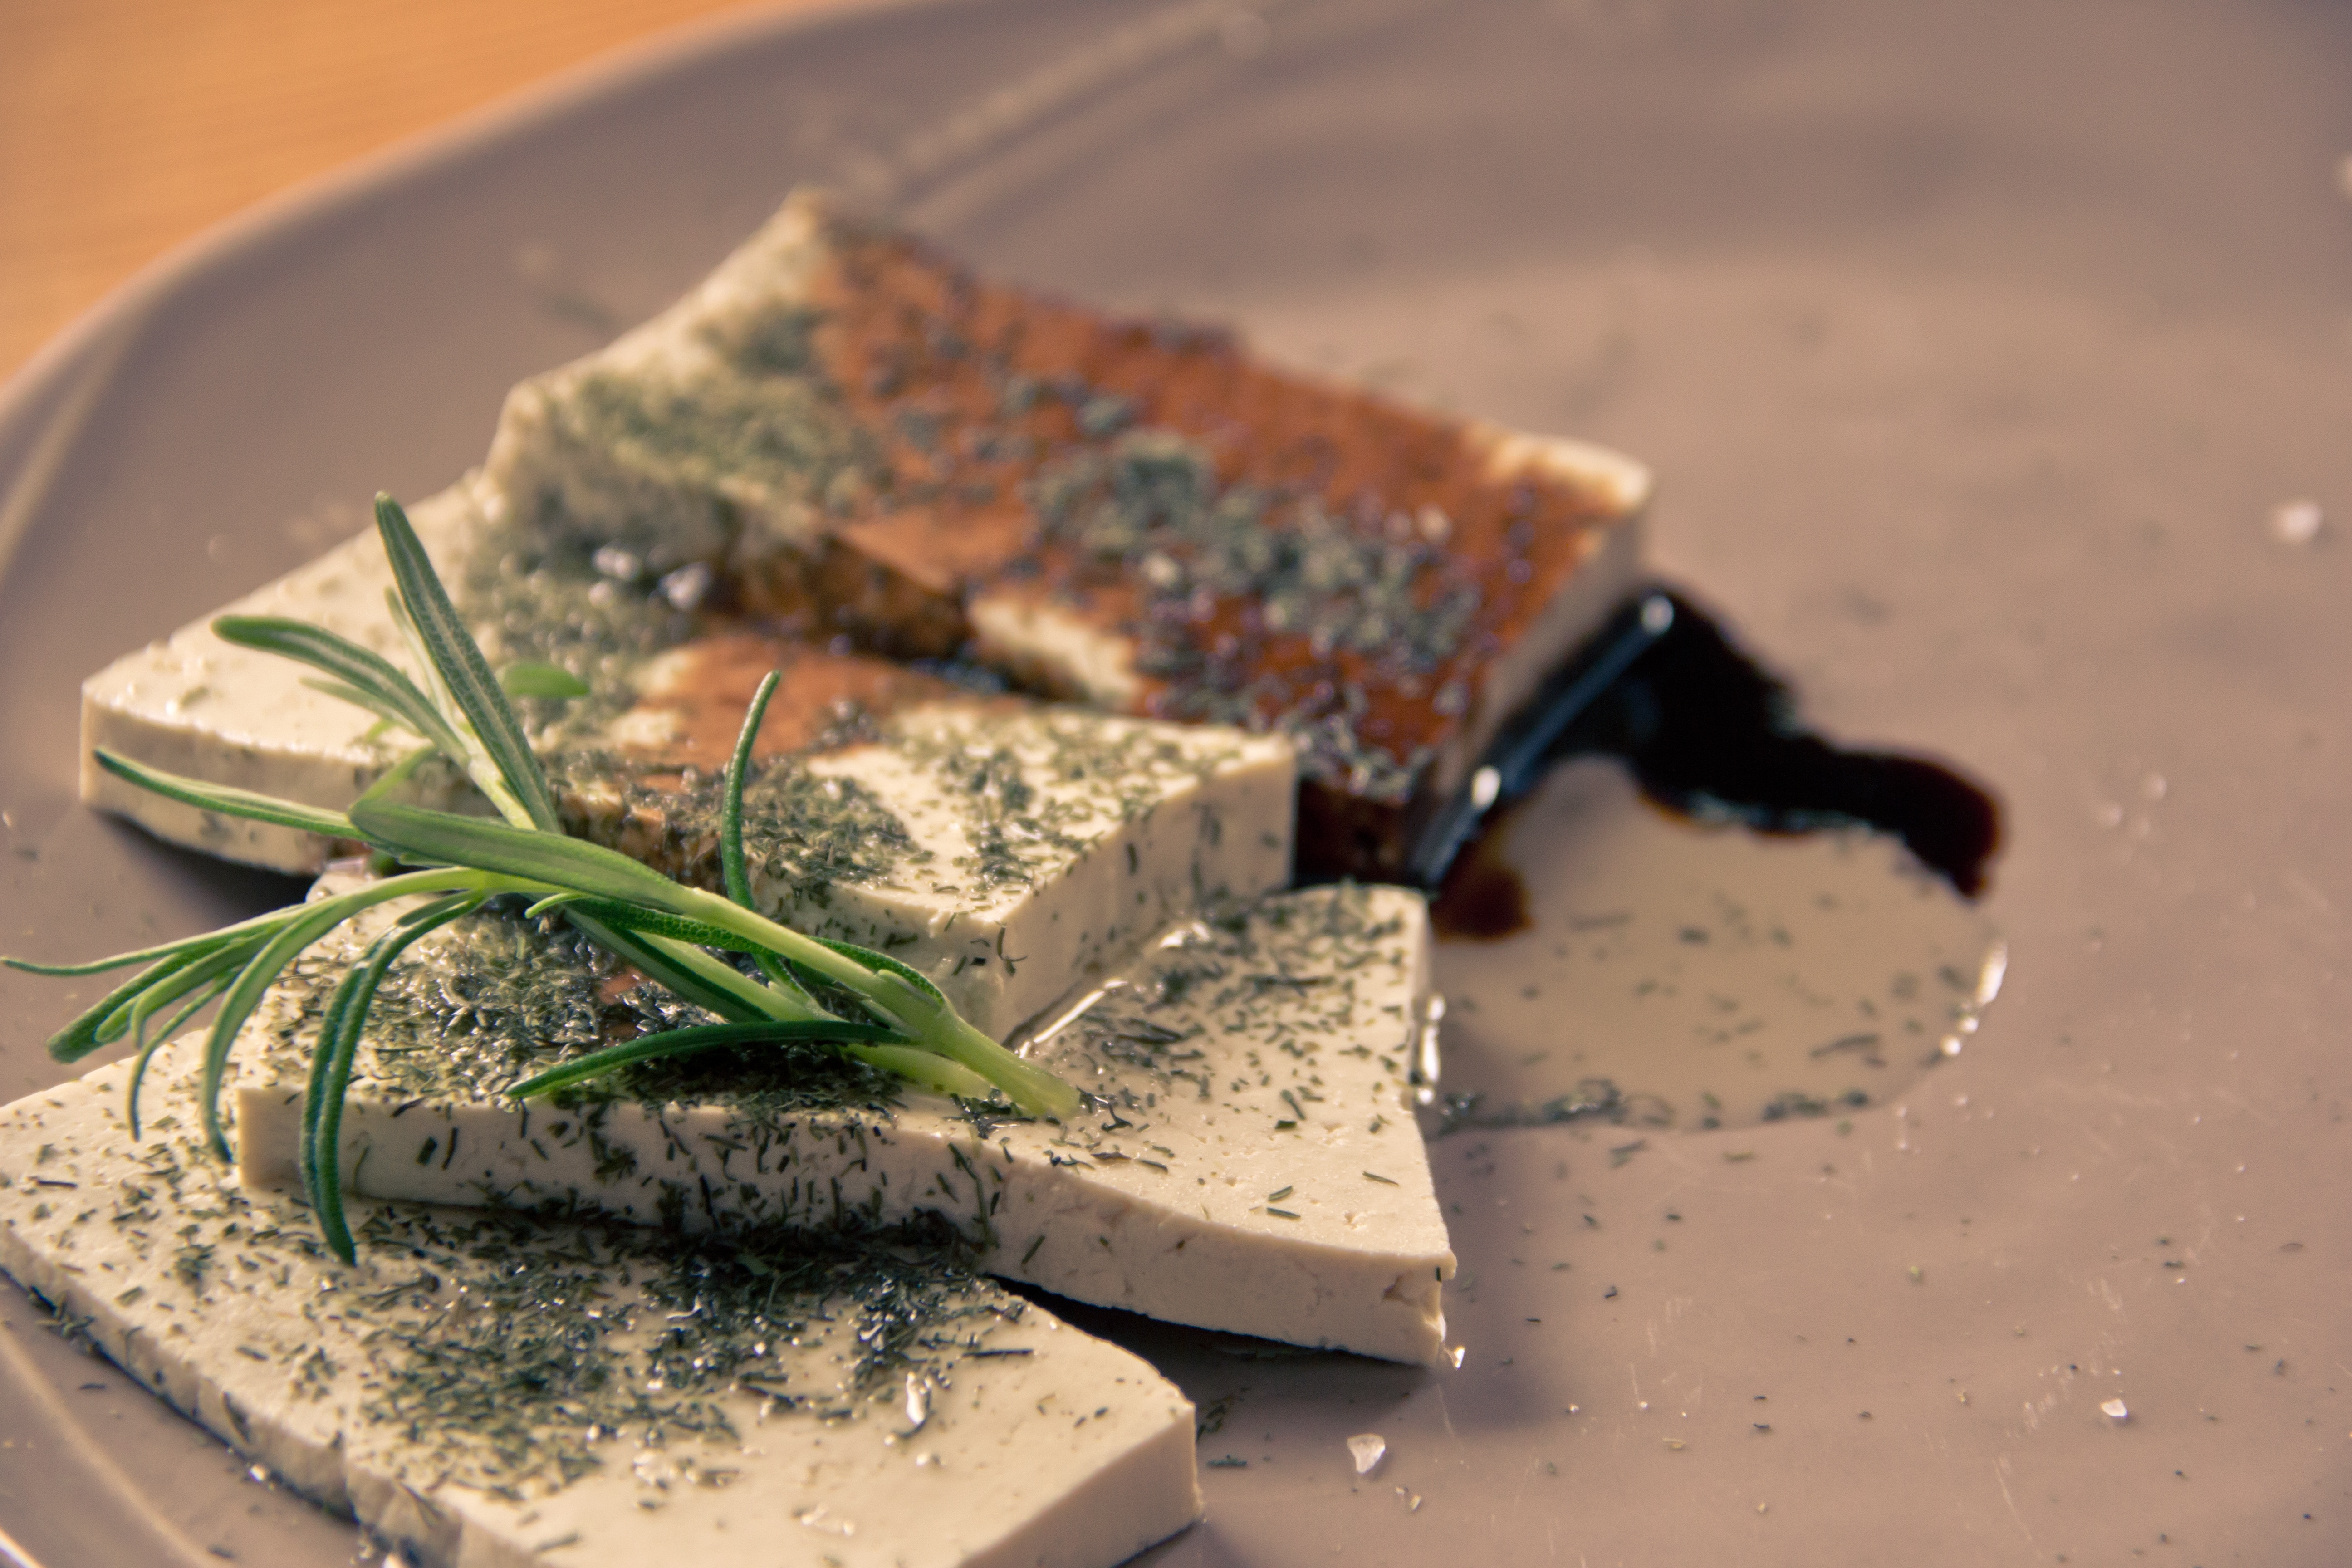
light, white, leaf, dish, food, green, produce, vegetable, plate, healthy, cuisine, cheese, bacon, vegetarian, raw, classic, diet, organic, tofu, wedge, soy